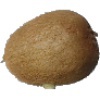
Label: Kiwi 1